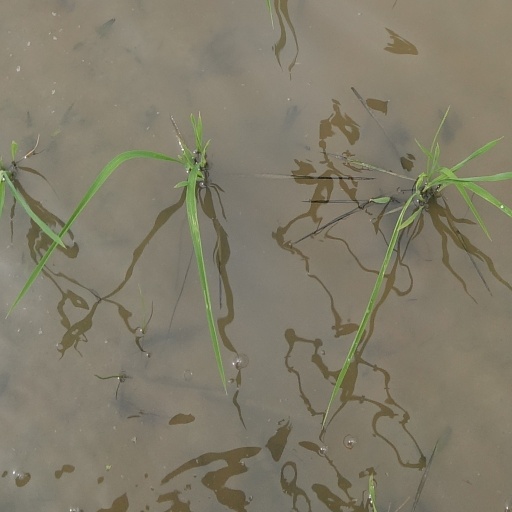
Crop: rice